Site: brandenburg
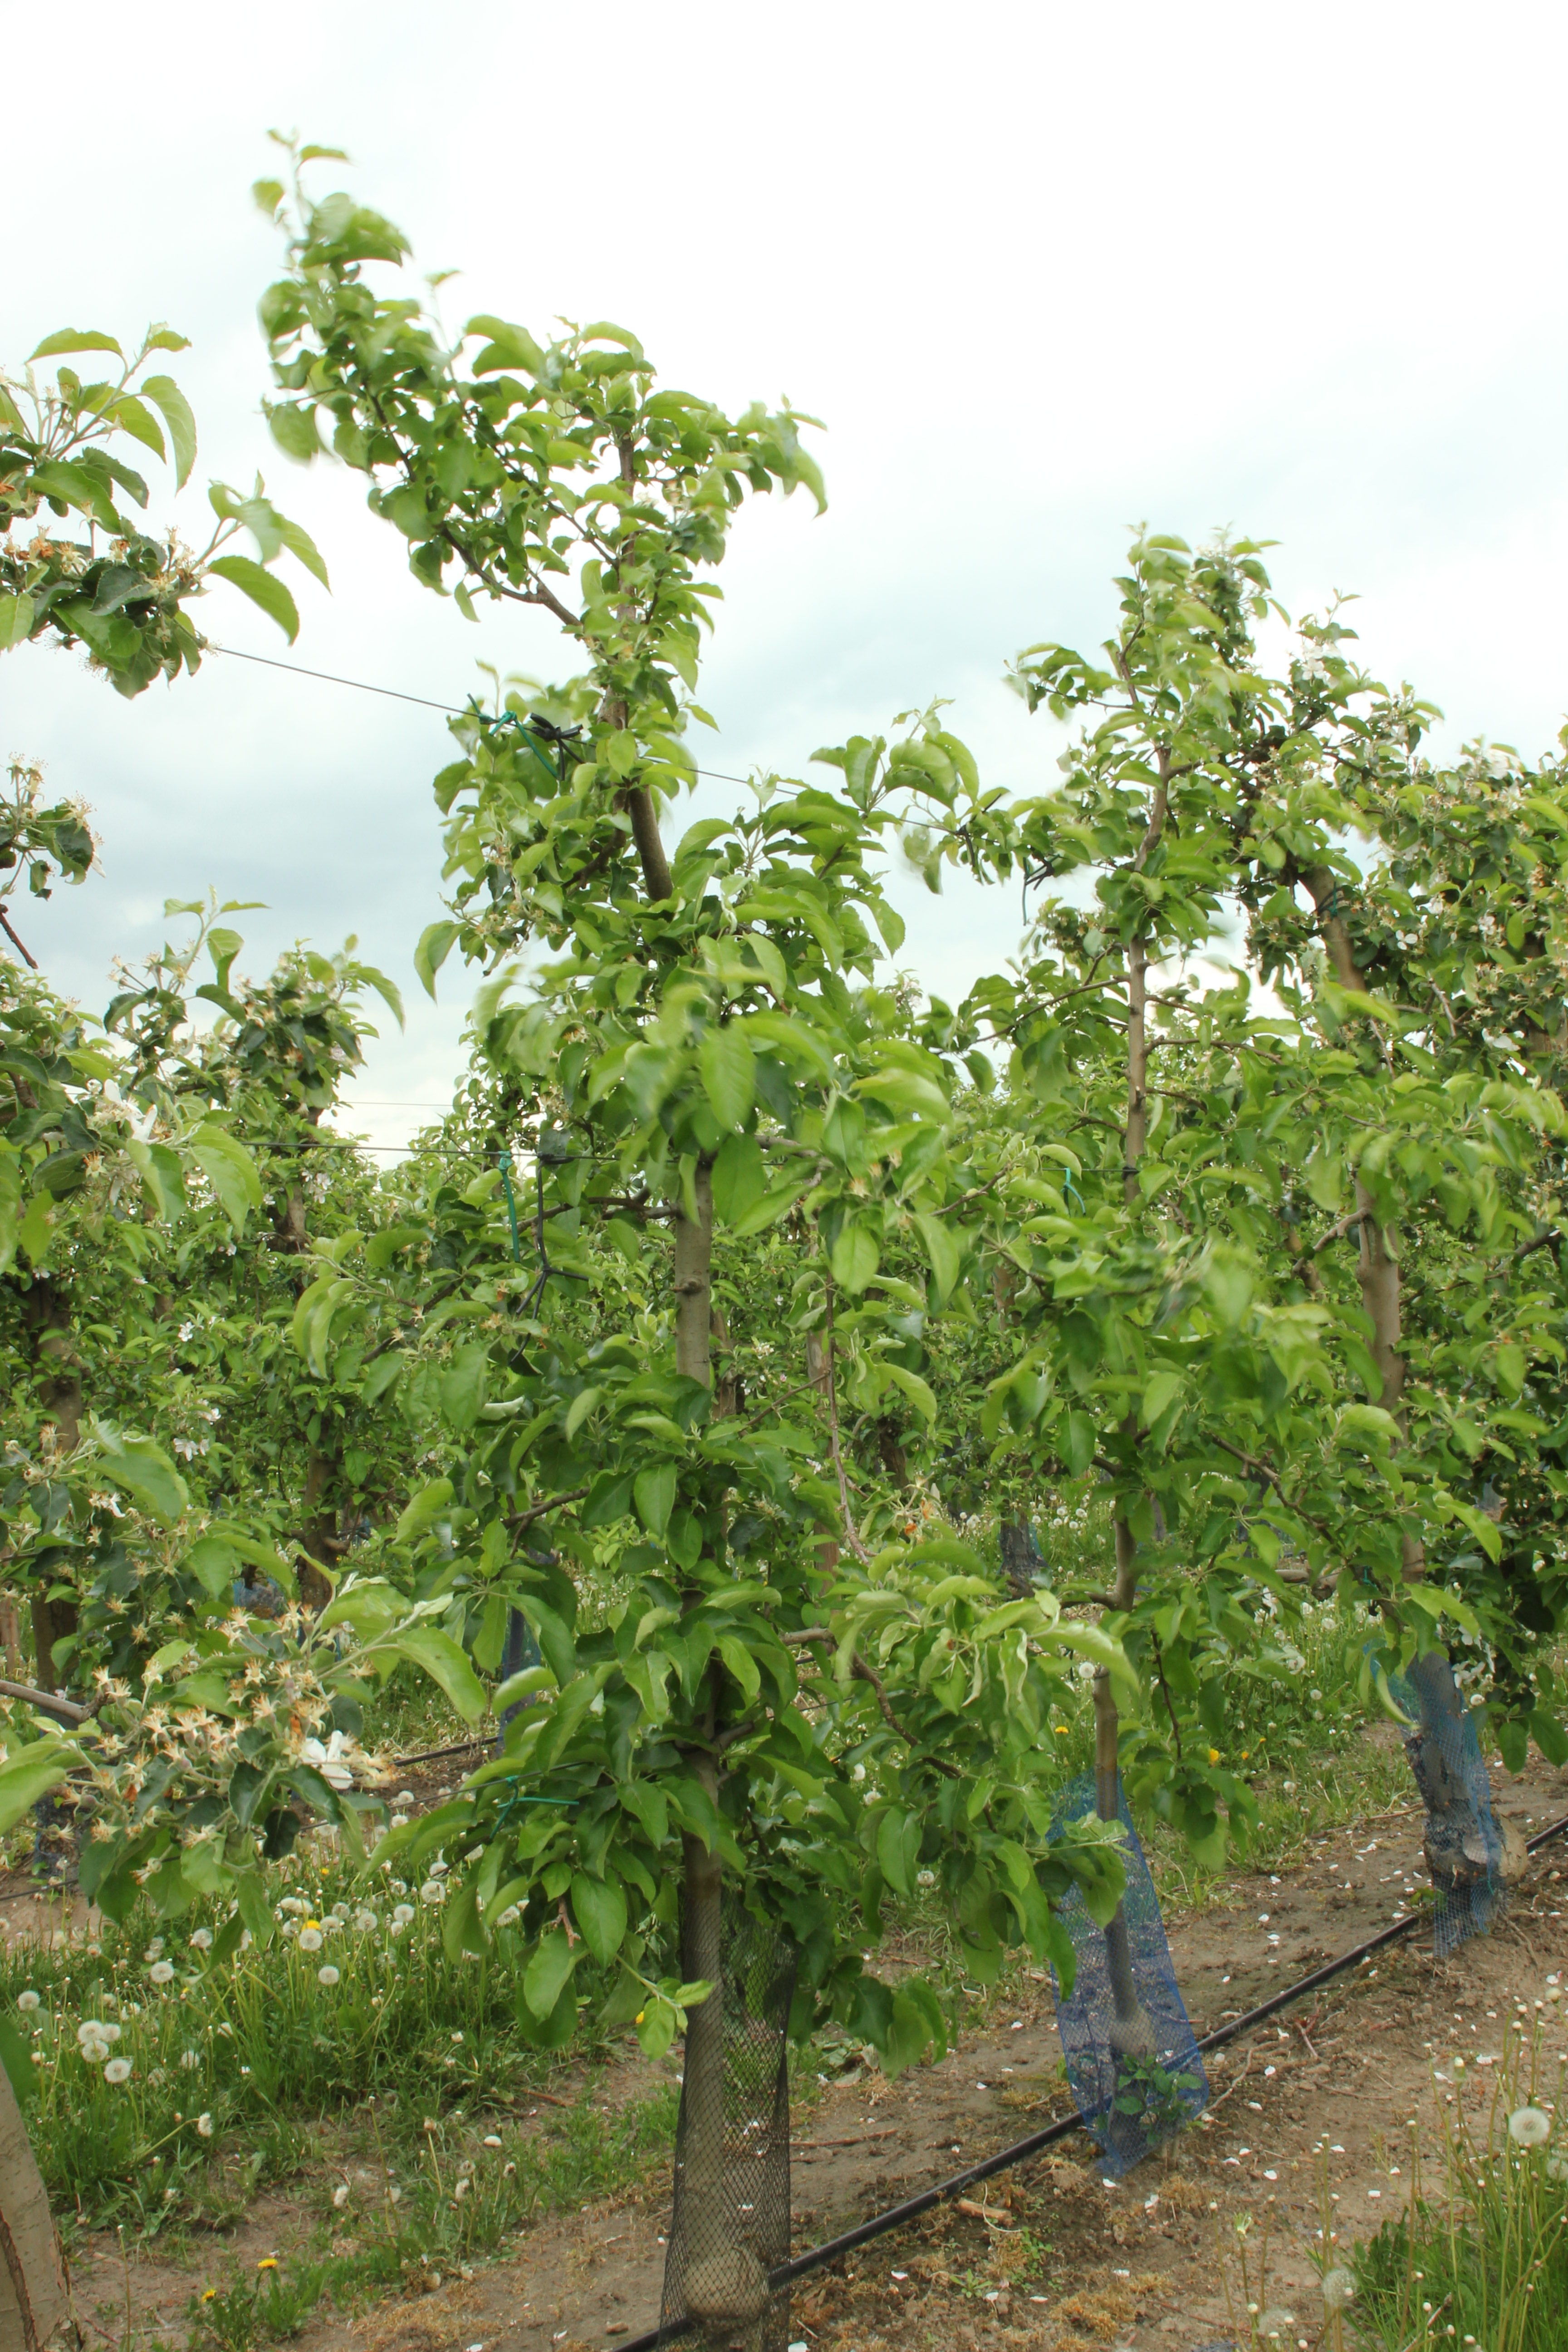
Growth stage (BBCH 67): Flowering